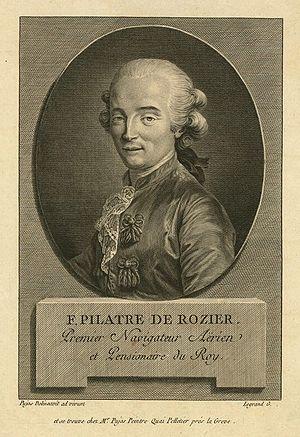
L'aérostation est la technique qui permet le vol au sein de l'atmosphère terrestre en utilisant des engins plus légers que l'air. L'histoire de l'aérostation commence véritablement à la fin du XVIIIᵉ siècle d'abord avec les ballons gonflés à l'air chaud, puis à l'hydrogène. Elle conduit au développement des dirigeables qui, un temps, concurrenceront le transport aérien par avion et se termine tragiquement avec l'accident du Hindenburg en 1937. L'aérostation est, au début du XXIᵉ siècle, essentiellement une activité de sport et de loisir. Les ballons restent utilisés à des fins scientifiques, météorologie en particulier. Des projets de dirigeables renaissent périodiquement pour le transport de charges encombrantes et pondéreuses.
Cet article classe par ordre chronologique les articles de l'encyclopédie concernant des personnalités liées à l'agglomération messine, dans le département de la Moselle, ou nées dans celle-ci.
Metz [mɛs] est une commune française située dans le département de la Moselle, en Lorraine. Préfecture de département, elle fait partie, depuis le 1ᵉʳ janvier 2016, de la région administrative Grand Est, dont elle accueille les assemblées plénières. Metz et ses alentours, qui faisaient partie des Trois-Évêchés de 1552 à 1790, se trouvaient enclavés entre la Lorraine ducale et le duché de Bar jusqu'en 1766. Par ailleurs, la ville a été de 1974 à 2015 le chef-lieu de la région de Lorraine.